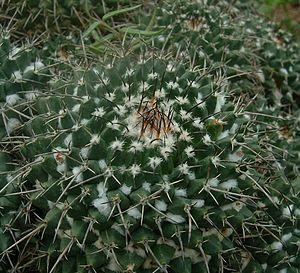
Mammillaria est un genre majeur de la famille des Cactaceae. Il est composé d'environ 180 espèces.